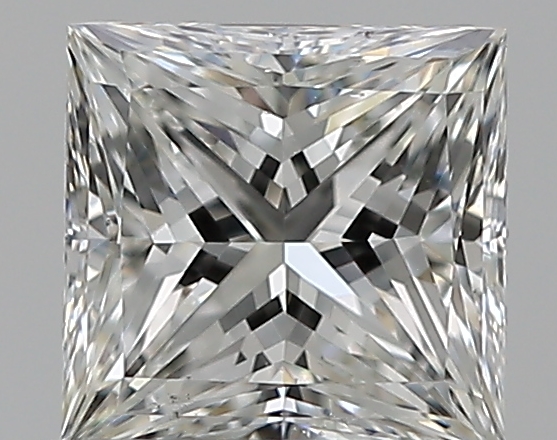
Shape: princess
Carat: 0.55
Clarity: VS2
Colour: H
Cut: EX
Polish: EX
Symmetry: GD
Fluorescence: N
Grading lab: GIA
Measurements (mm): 4.65 x 4.53 x 3.26